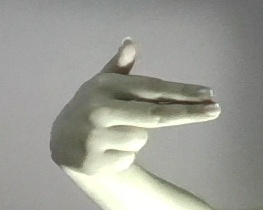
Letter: ghain